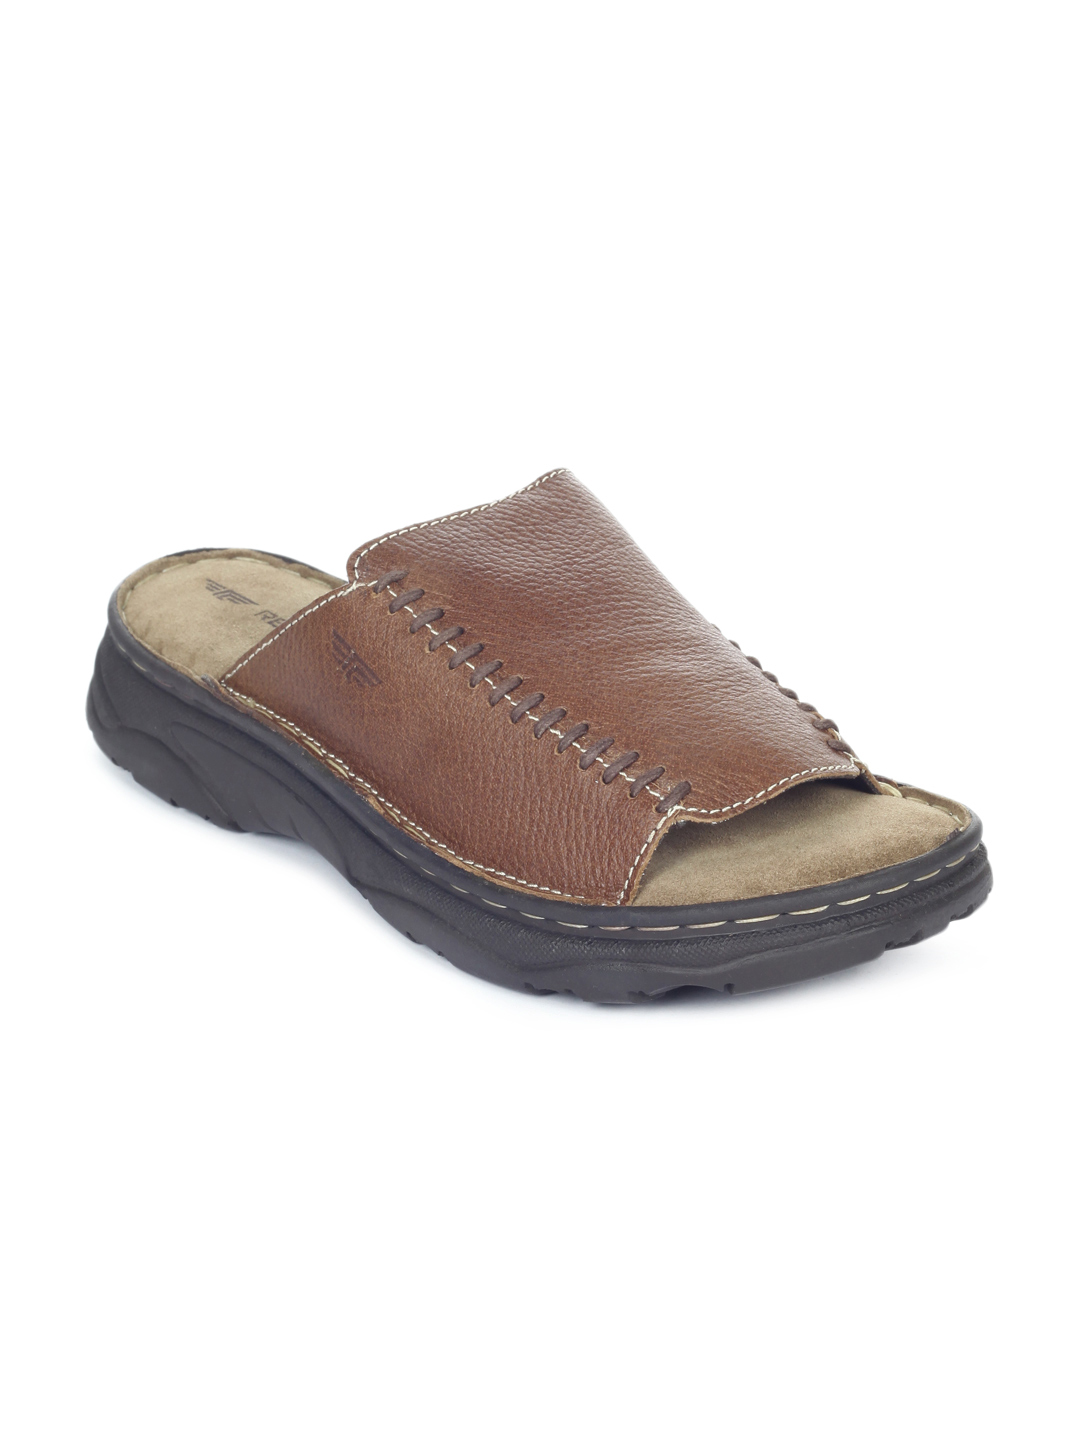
Red Tape Men Brown Sandals
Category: Footwear / Sandal / Sandals
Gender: Men
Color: Brown
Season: Summer 2012
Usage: Casual